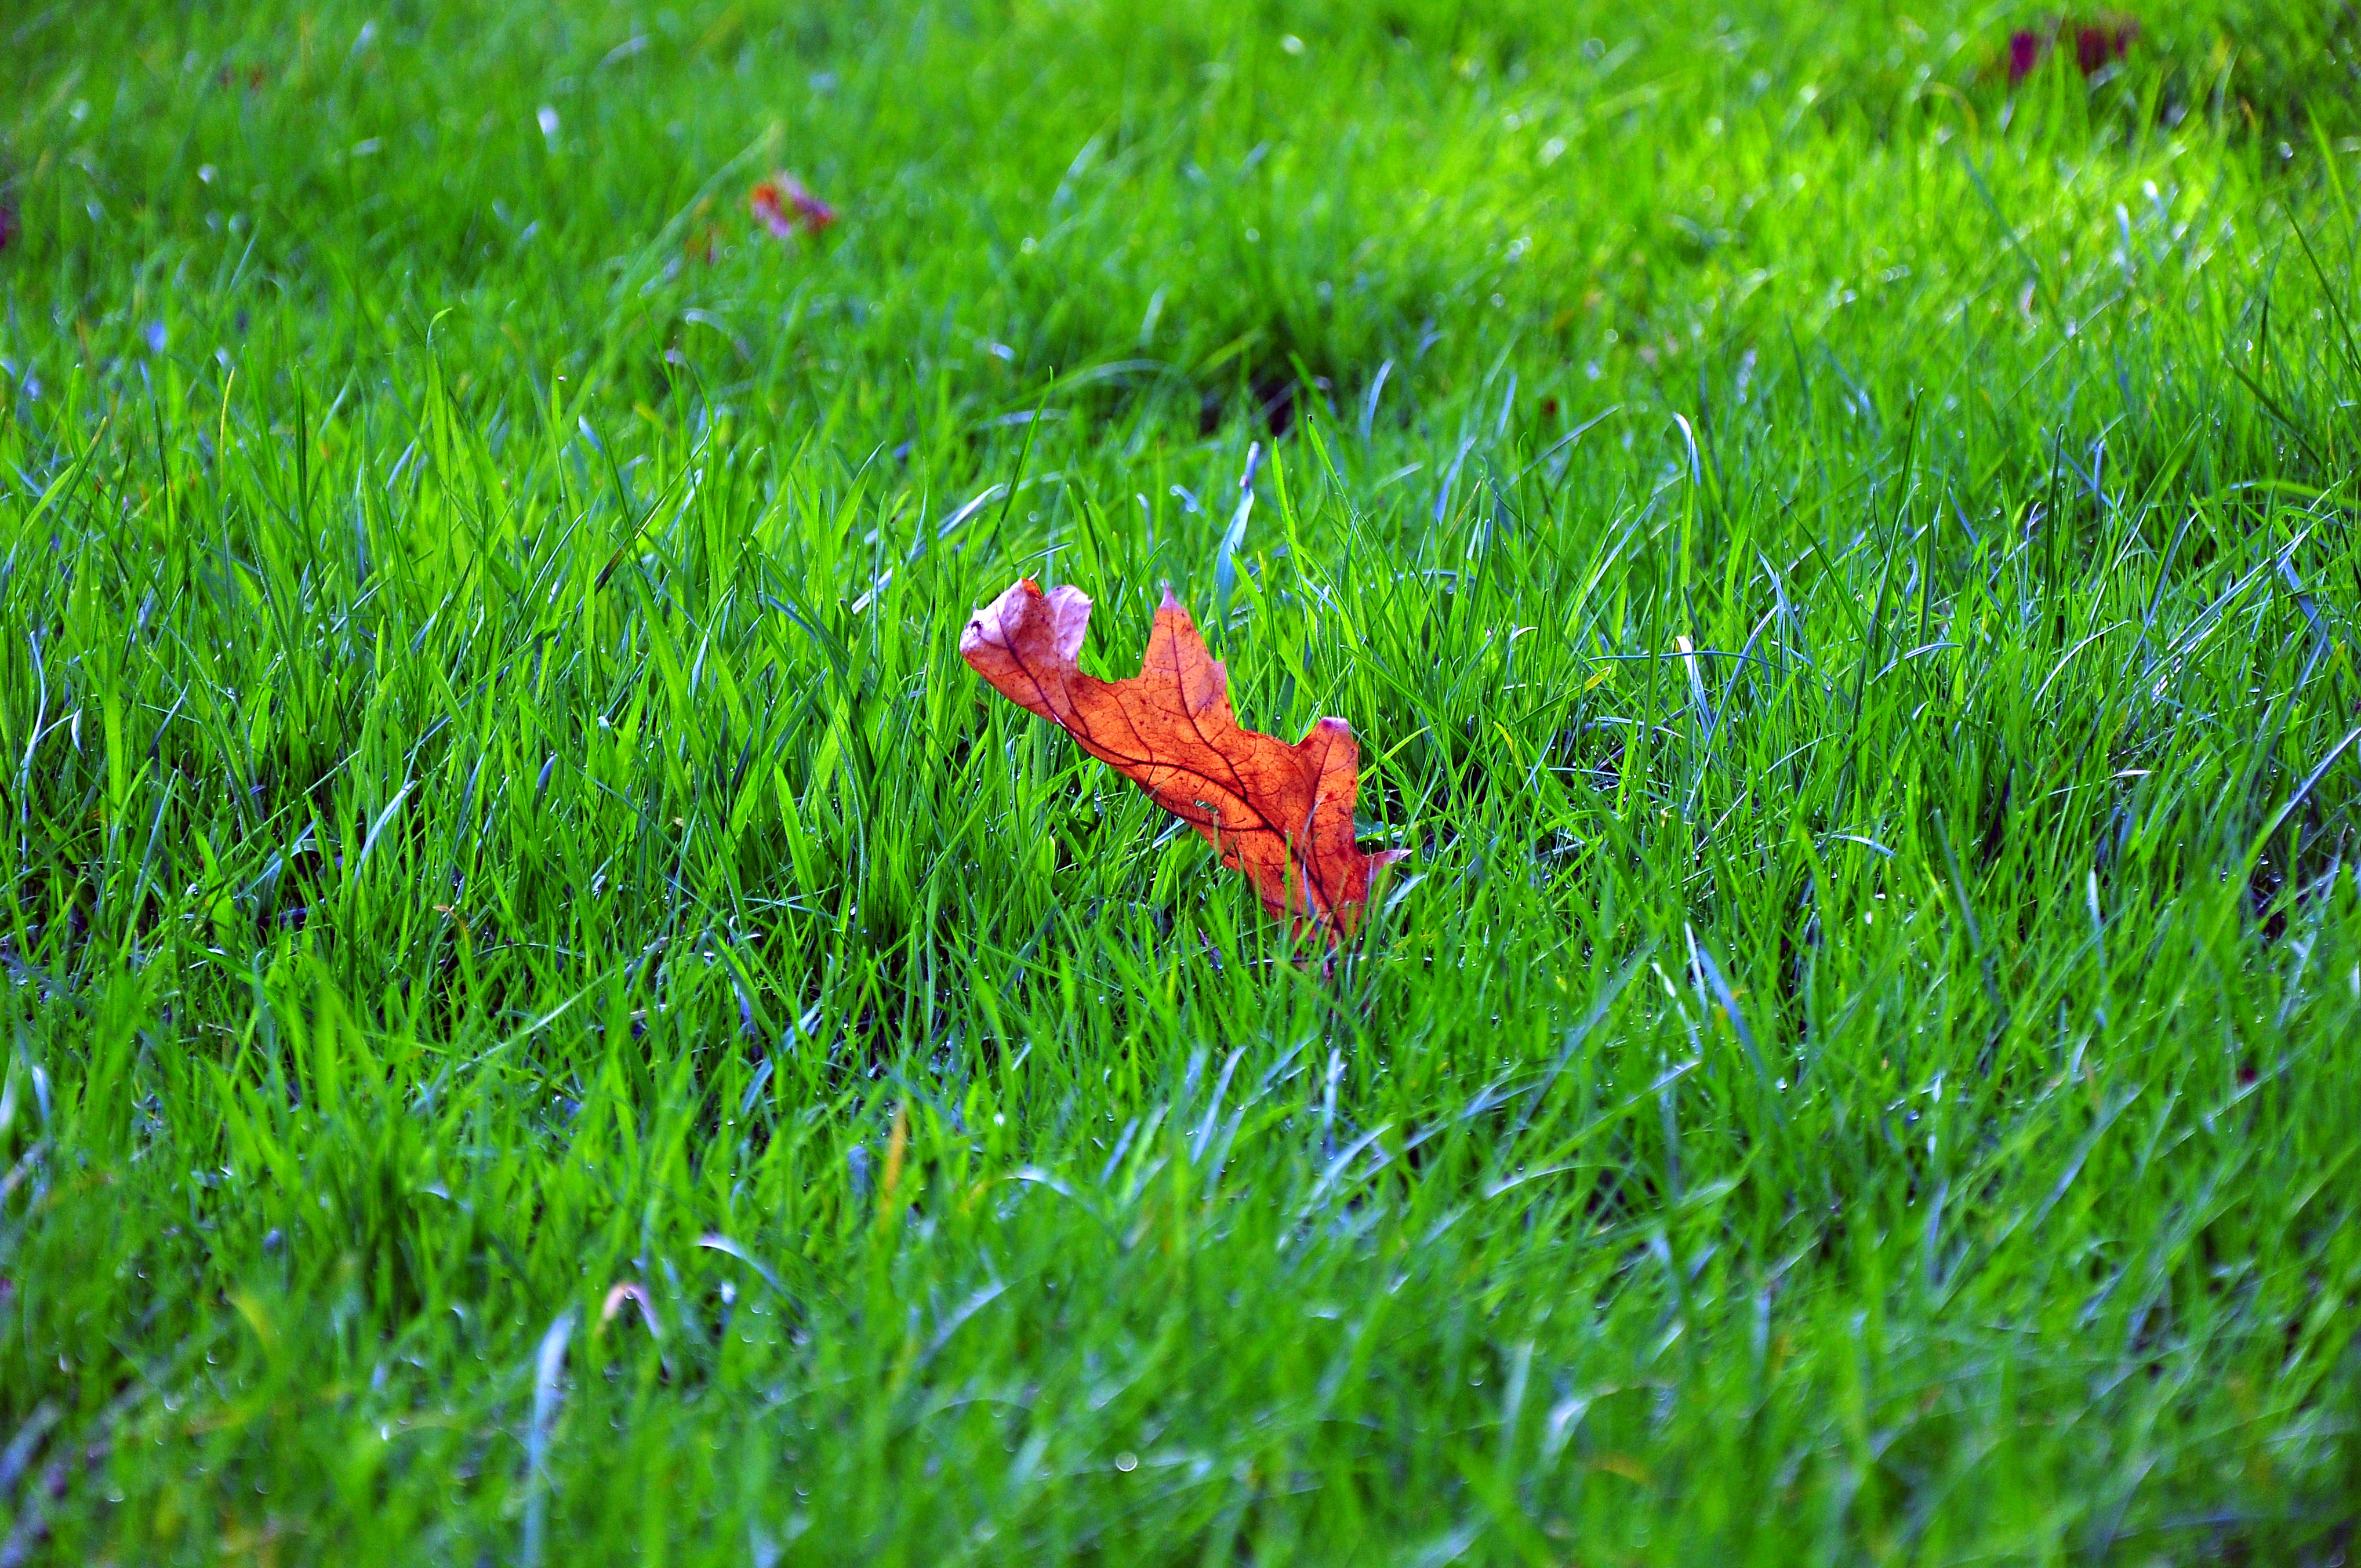
nature, grass, plant, field, lawn, meadow, leaf, flower, green, amphibian, dry leaf, grassland, habitat, yard, macro photography, paddy field, natural environment, grass family